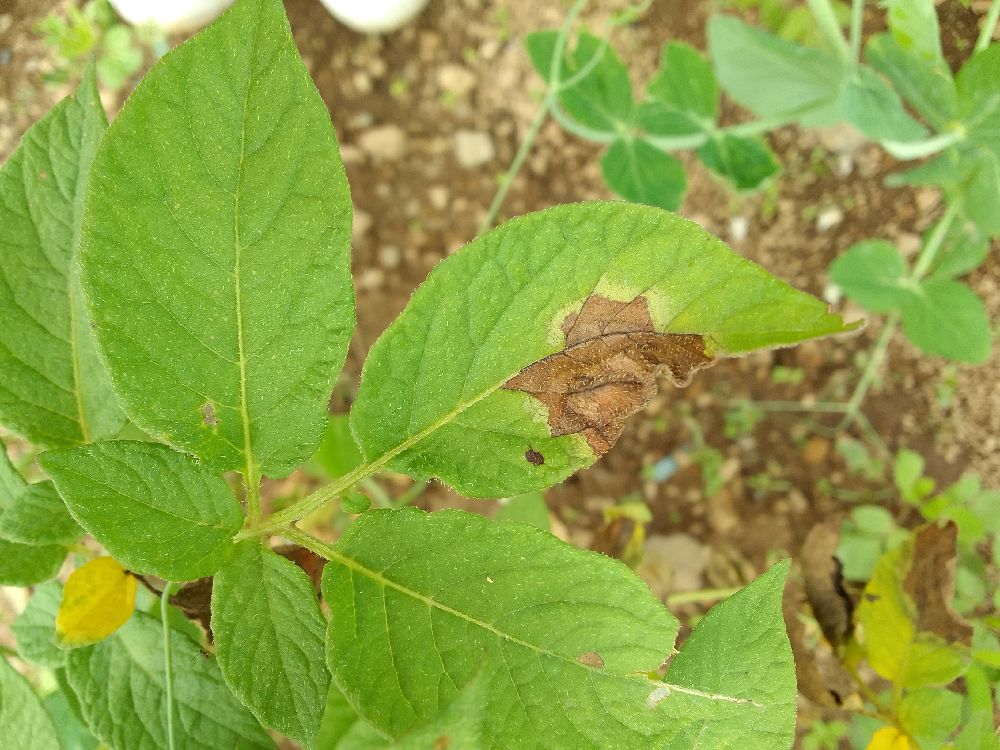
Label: Late blight